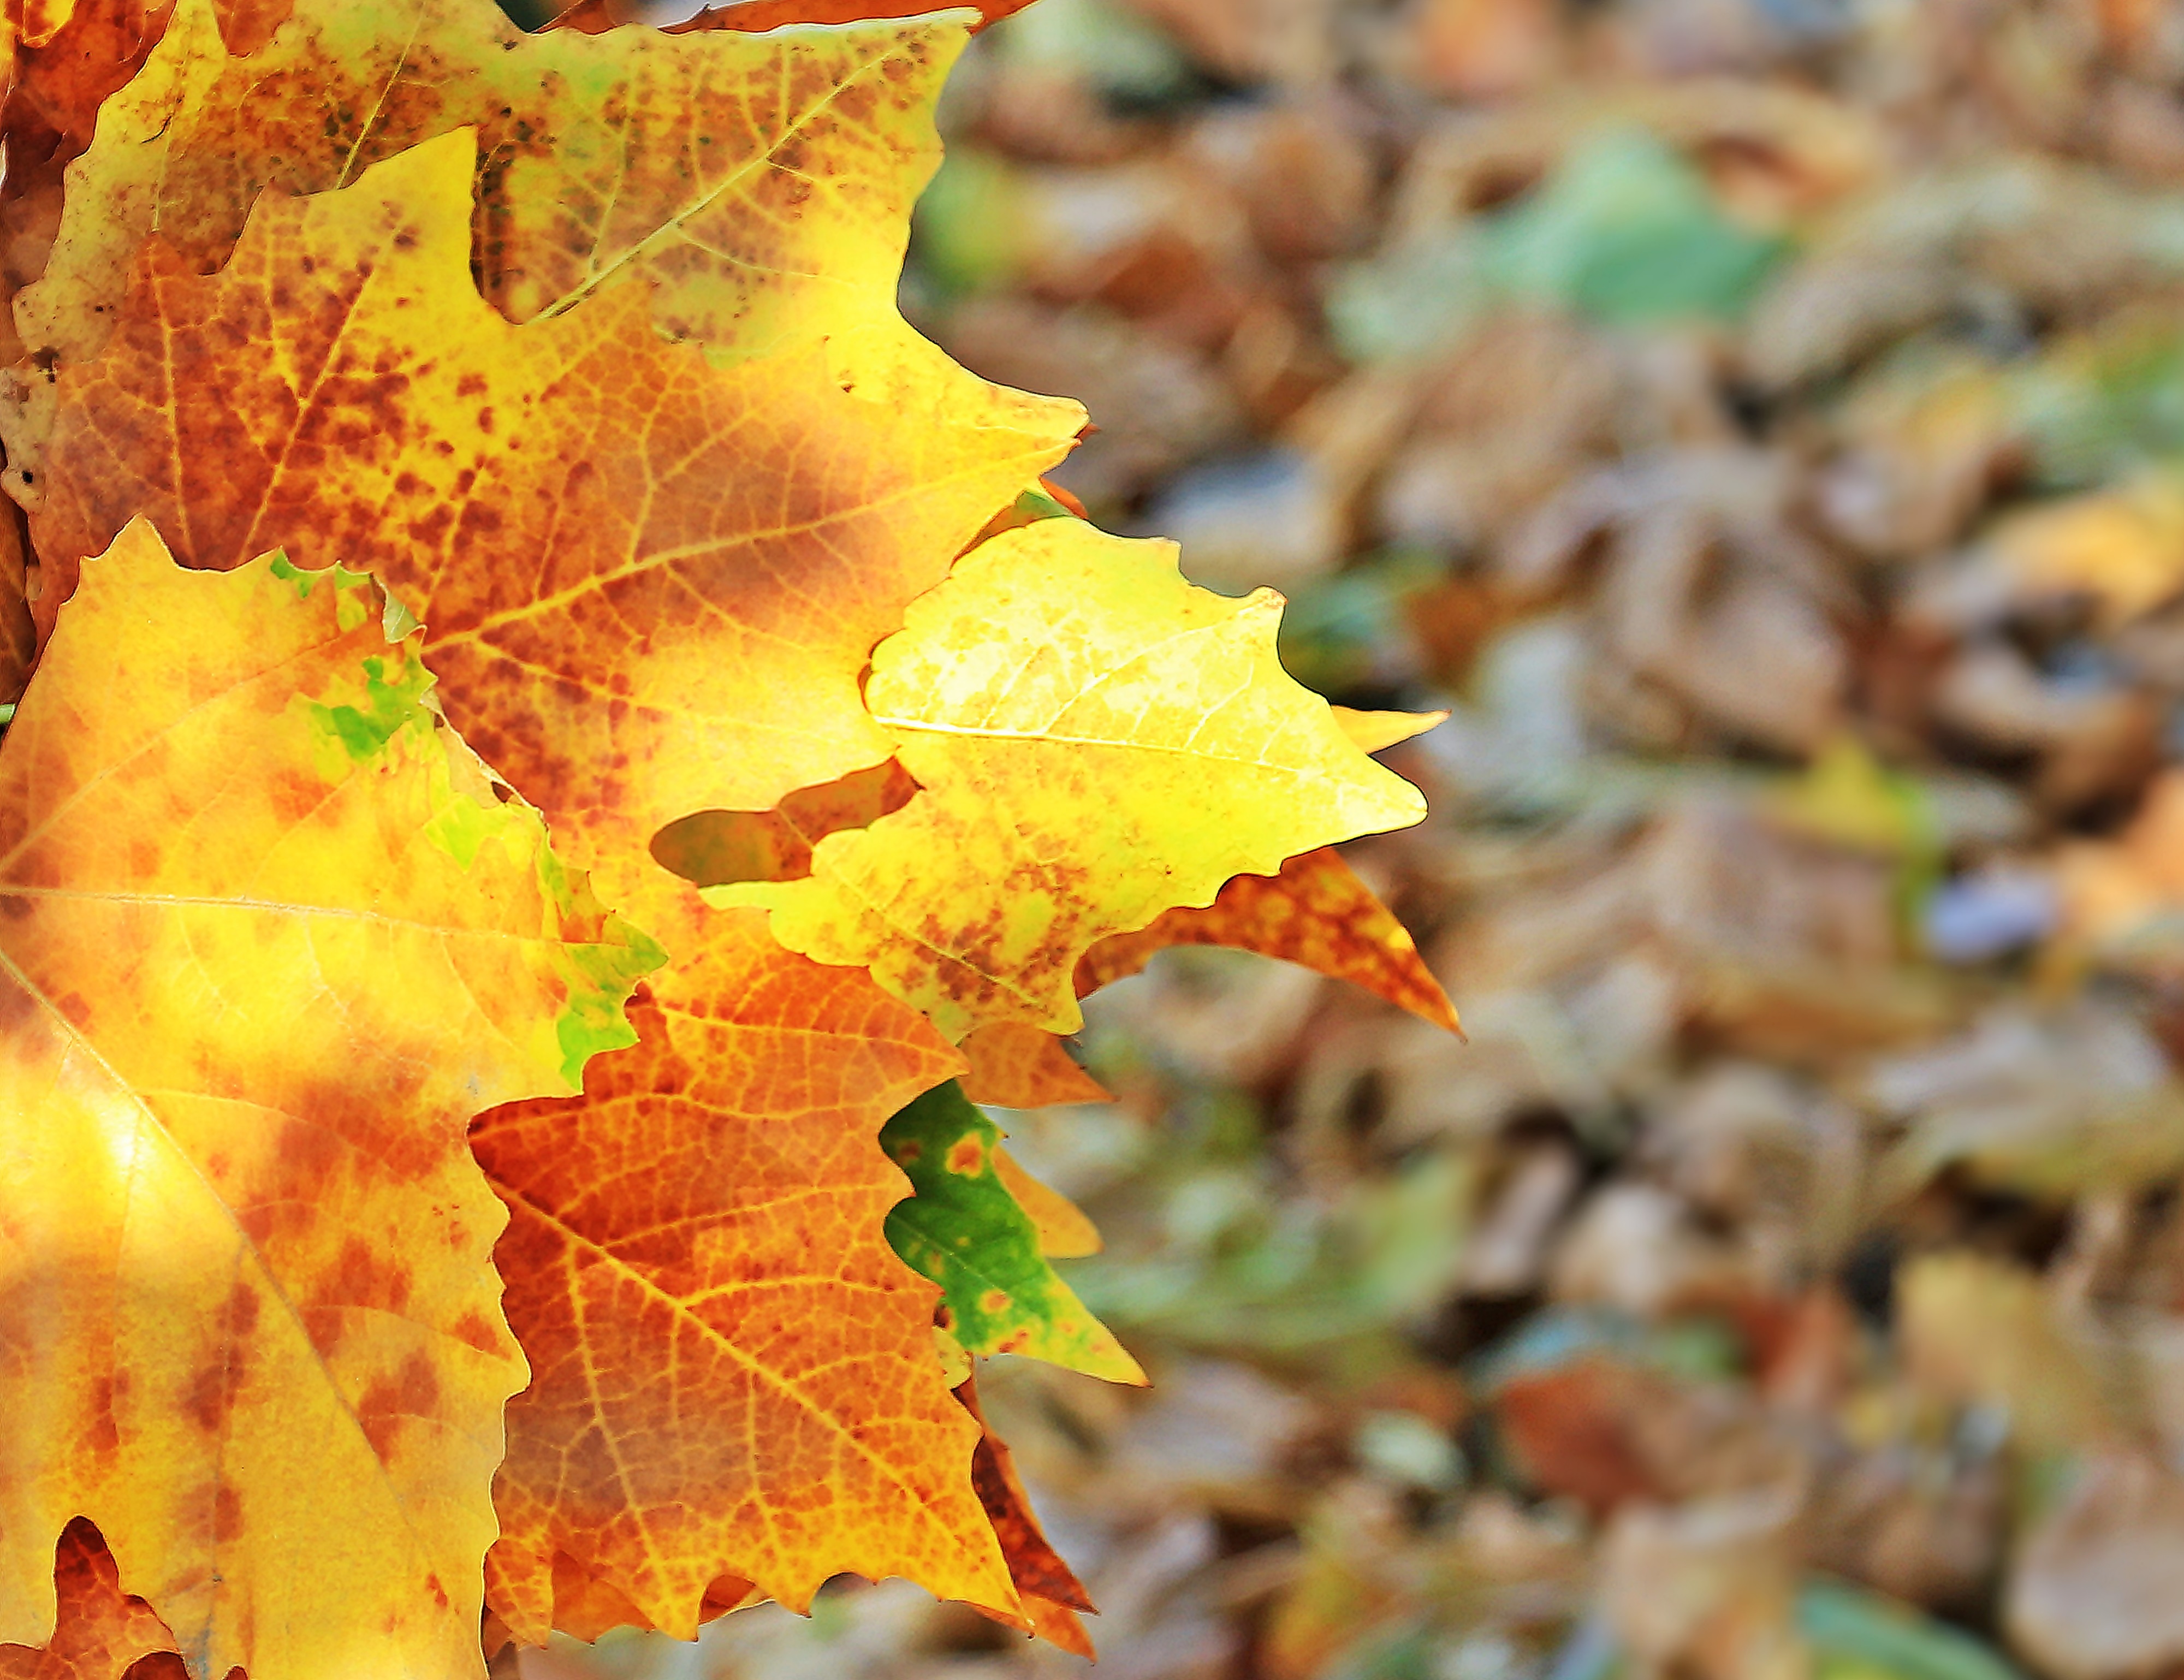
tree, nature, branch, plant, sunlight, leaf, flower, decoration, color, autumn, colorful, yellow, season, maple tree, maple leaf, background image, autumn mood, emerge, leaves, background, bright, deciduous, oak, mood, greeting, greeting card, fall color, fall foliage, fall leaves, true leaves, golden autumn, autumn colours, chestnut leaves, autumn motive, flowering plant, maidenhair tree, deris, autumn greetings, woody plant, land plant